Bettwiesen railway station

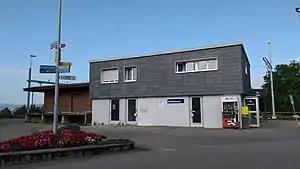
The station building in 2018

Bettwiesen railway station is a railway station in the municipality of Bettwiesen, in the Swiss canton of Thurgau. It is an intermediate stop on the standard gauge Wil–Kreuzlingen line of THURBO, and is served as a request stop by local trains only.